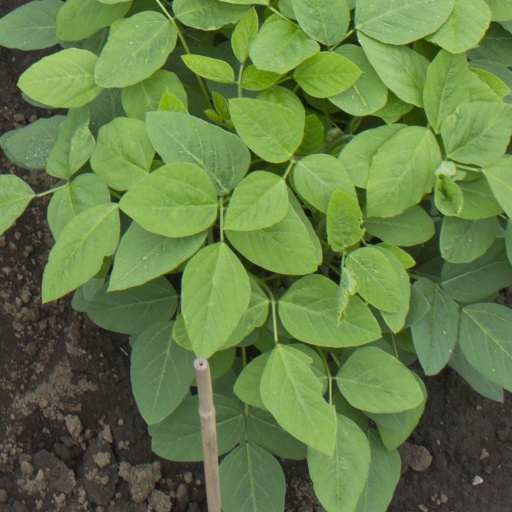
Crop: soybean